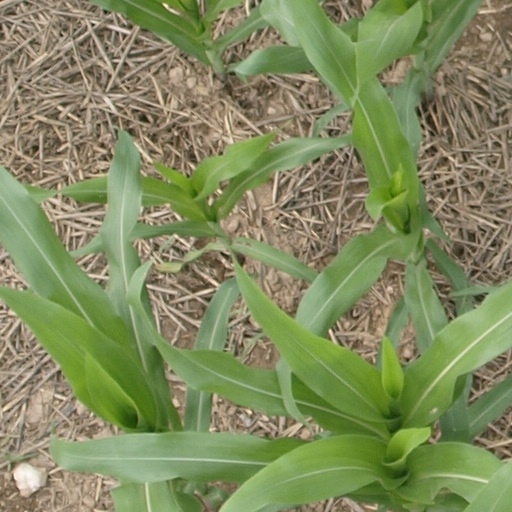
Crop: maize; corn